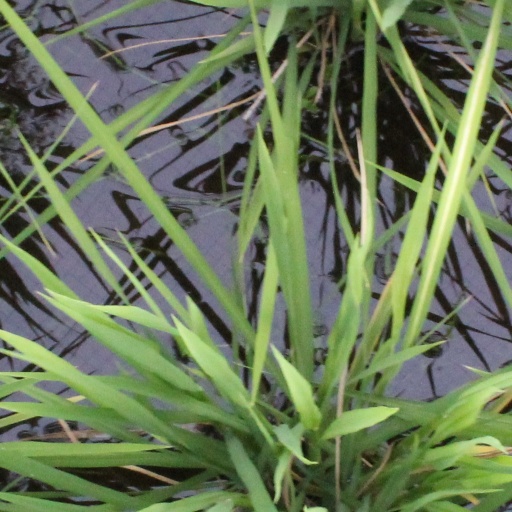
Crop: rice